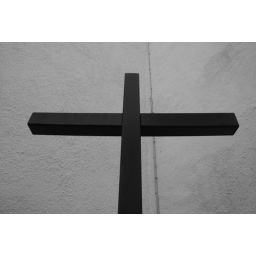
A cross in black and white